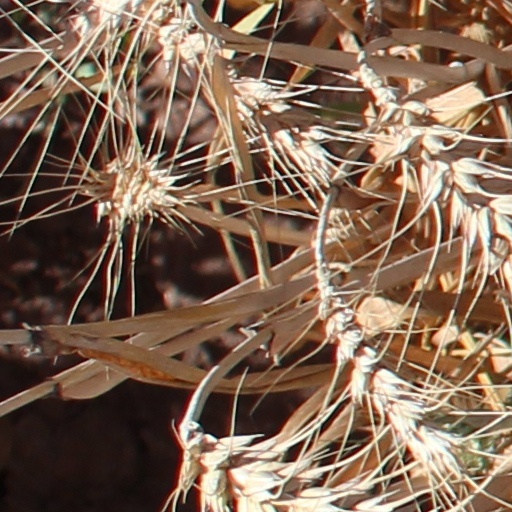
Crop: wheat